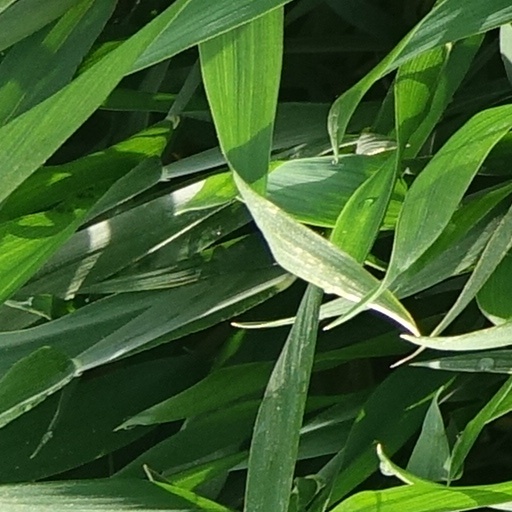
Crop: wheat